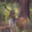
Label: deer